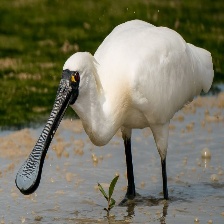
Species: BLACK FACED SPOONBILL
Scientific name: PLATALEA MINOR
ImageNet parent category: spoonbill